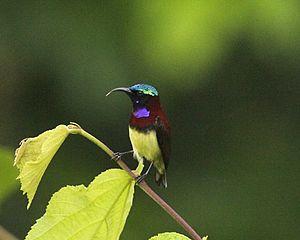
Le Souimanga menu est une espèce d'oiseaux de la famille des Nectariniidae.